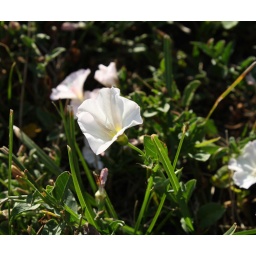
Here I tried using a small depth of field to catch the flower in the foreground.